Vyvyan Holland

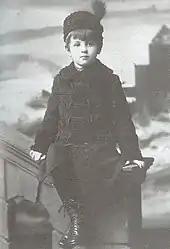
Vyvyan Wilde in 1891 aged 5

John Ruskin was Oscar Wilde's first choice as godfather to Vyvyan, but he refused because of his age. Wilde then asked Mortimer Menpes, who accepted. According to Vyvyan Holland's accounts in his autobiography, "Son of Oscar Wilde" (1954), Oscar was a devoted and loving father to his two sons and their childhood was a relatively happy one.